The Sound and the Fury

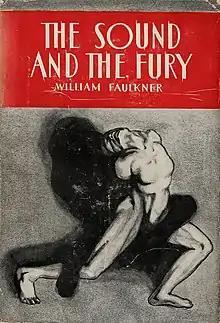
First edition

The Sound and the Fury is a novel by the American author William Faulkner. It employs several narrative styles, including stream of consciousness. Published in 1929, "The Sound and the Fury" was Faulkner's fourth novel, and was not immediately successful. In 1931, however, when Faulkner's sixth novel, "Sanctuary", was published—a sensationalist story, which Faulkner later said was written only for money—"The Sound and the Fury" also became commercially successful, and Faulkner began to receive critical attention.